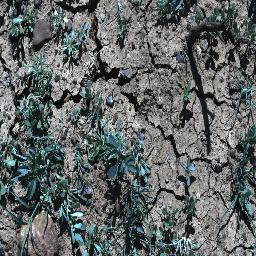
Label: negative